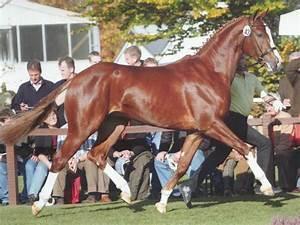
horse